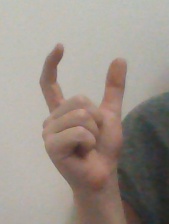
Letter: nun